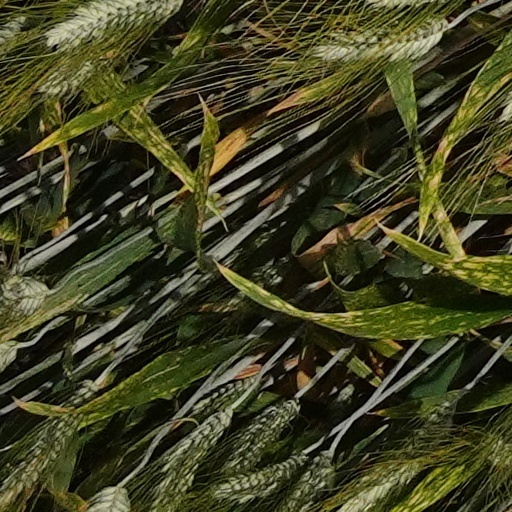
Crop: wheat